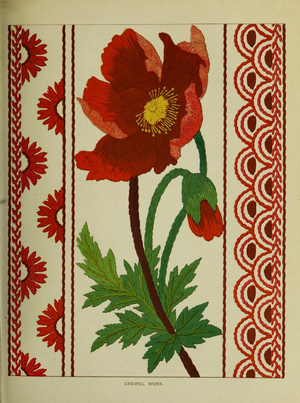
Sophia Frances Anne Caulfeild est une écrivaine et brodeuse britannique. Elle a écrit sur la religion et la couture, et a souvent travaillé avec Blanche Catherine Saward.